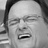
Emotion: happy